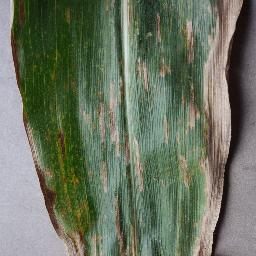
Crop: corn
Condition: (maize)_cercospora_spot_gray_spot